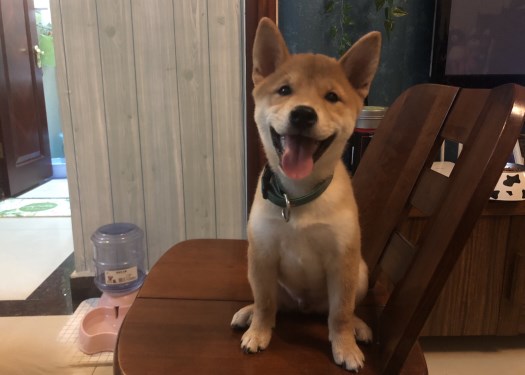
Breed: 1043-n000001-Shiba_Dog